LGBTQ culture in San Francisco

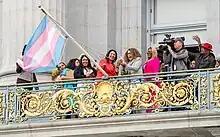
Mayor London Breed and trans activist Donna Personna raise the trans pride flag outside City Hall, 2023.

In 2011, San Francisco's Human Rights Commission released a report on bisexual visibility, titled "Bisexual Invisibility: Impacts and Regulations"; this was the first time any governmental body released such a report.